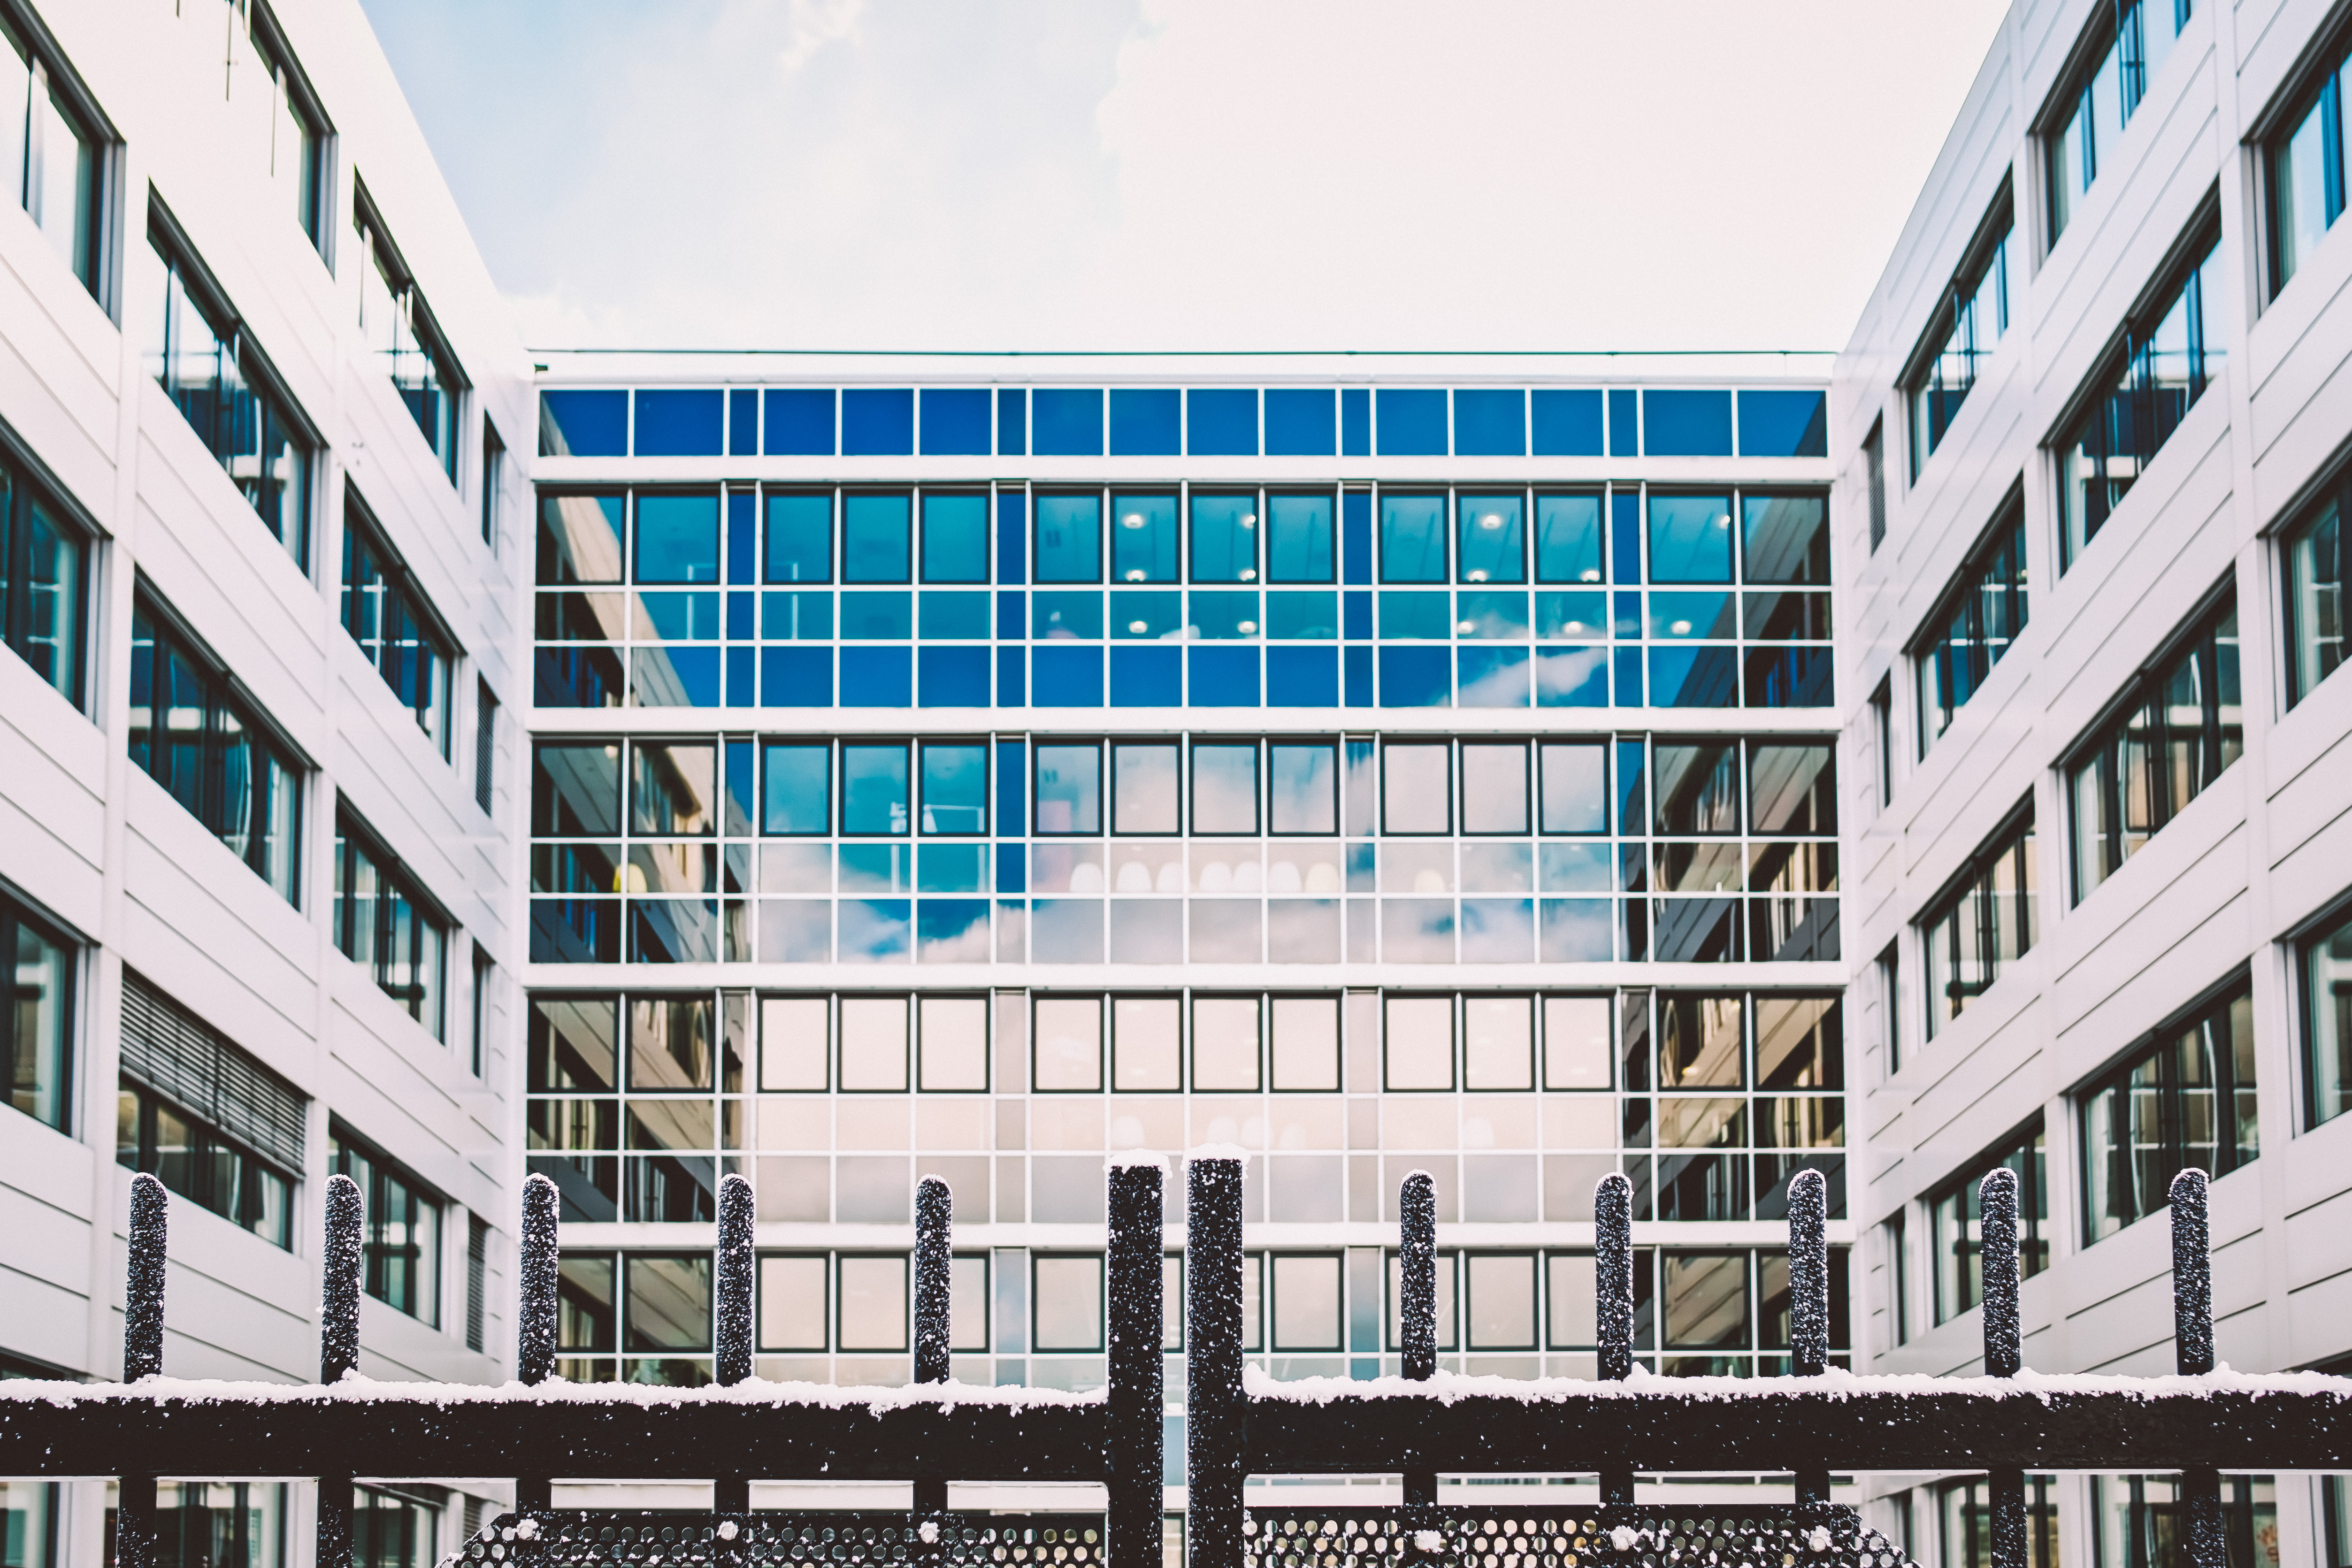
architecture, building, city, downtown, plaza, facade, stadium, tower block, campus, headquarters, urban area